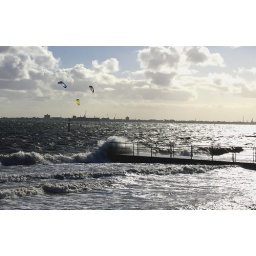
An old peir down by beach road